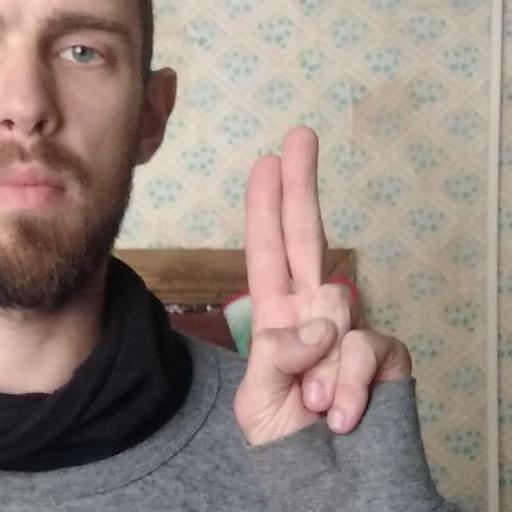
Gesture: two_up